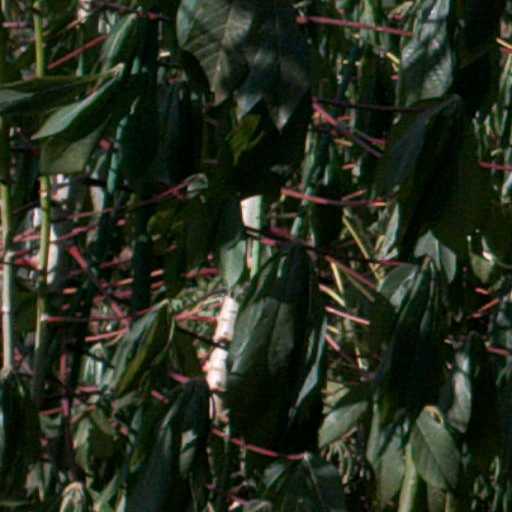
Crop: cassava